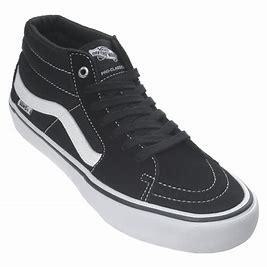
Brand: Vans
Model: SK8 Mid